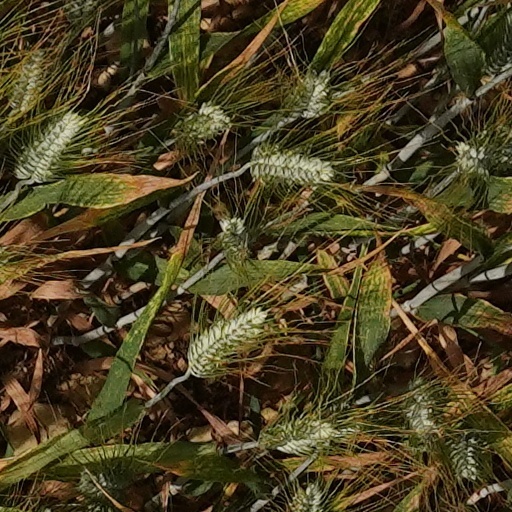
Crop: wheat